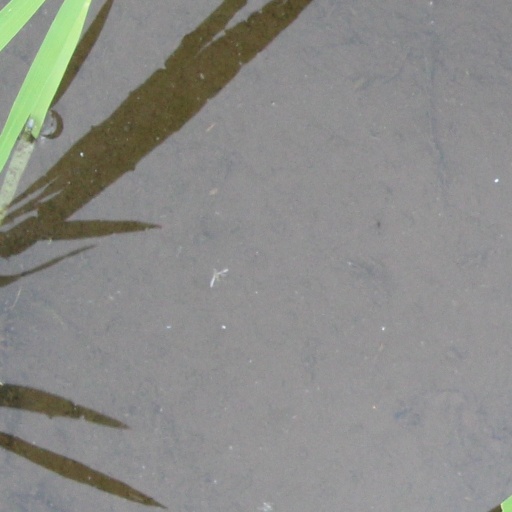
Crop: rice